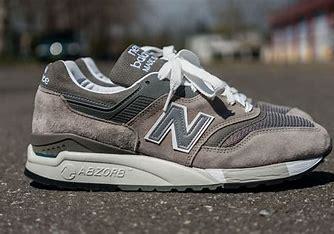
Brand: New
Model: Balance New Balance 997